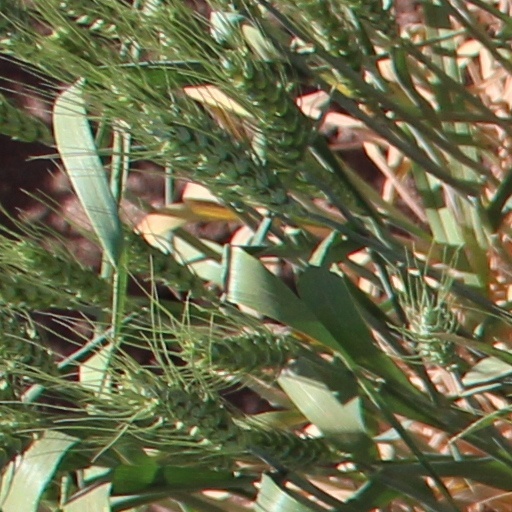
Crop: wheat